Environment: real
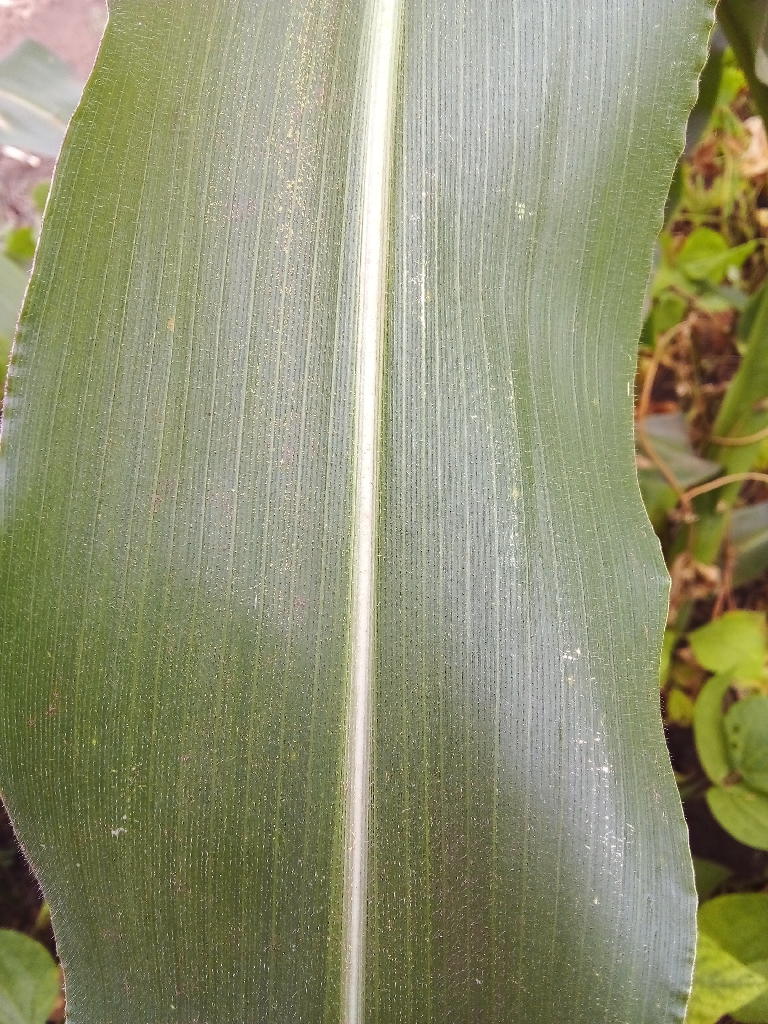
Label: healthy